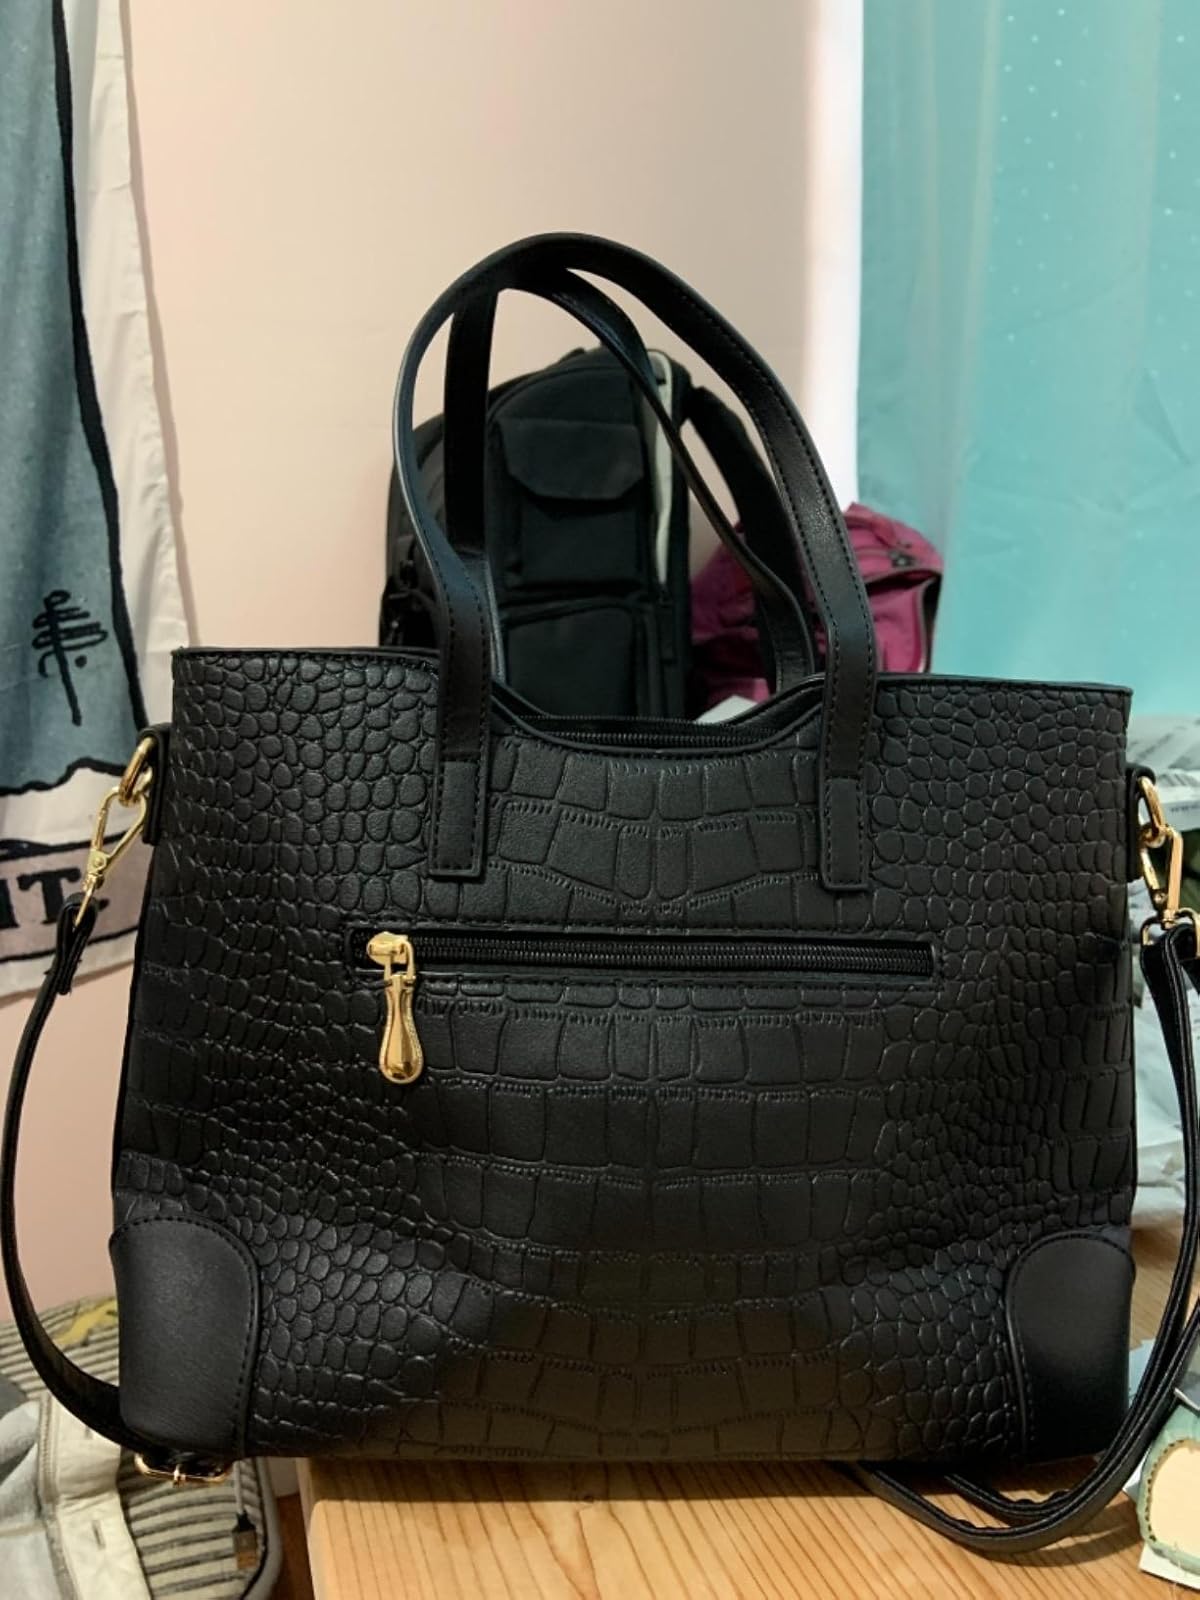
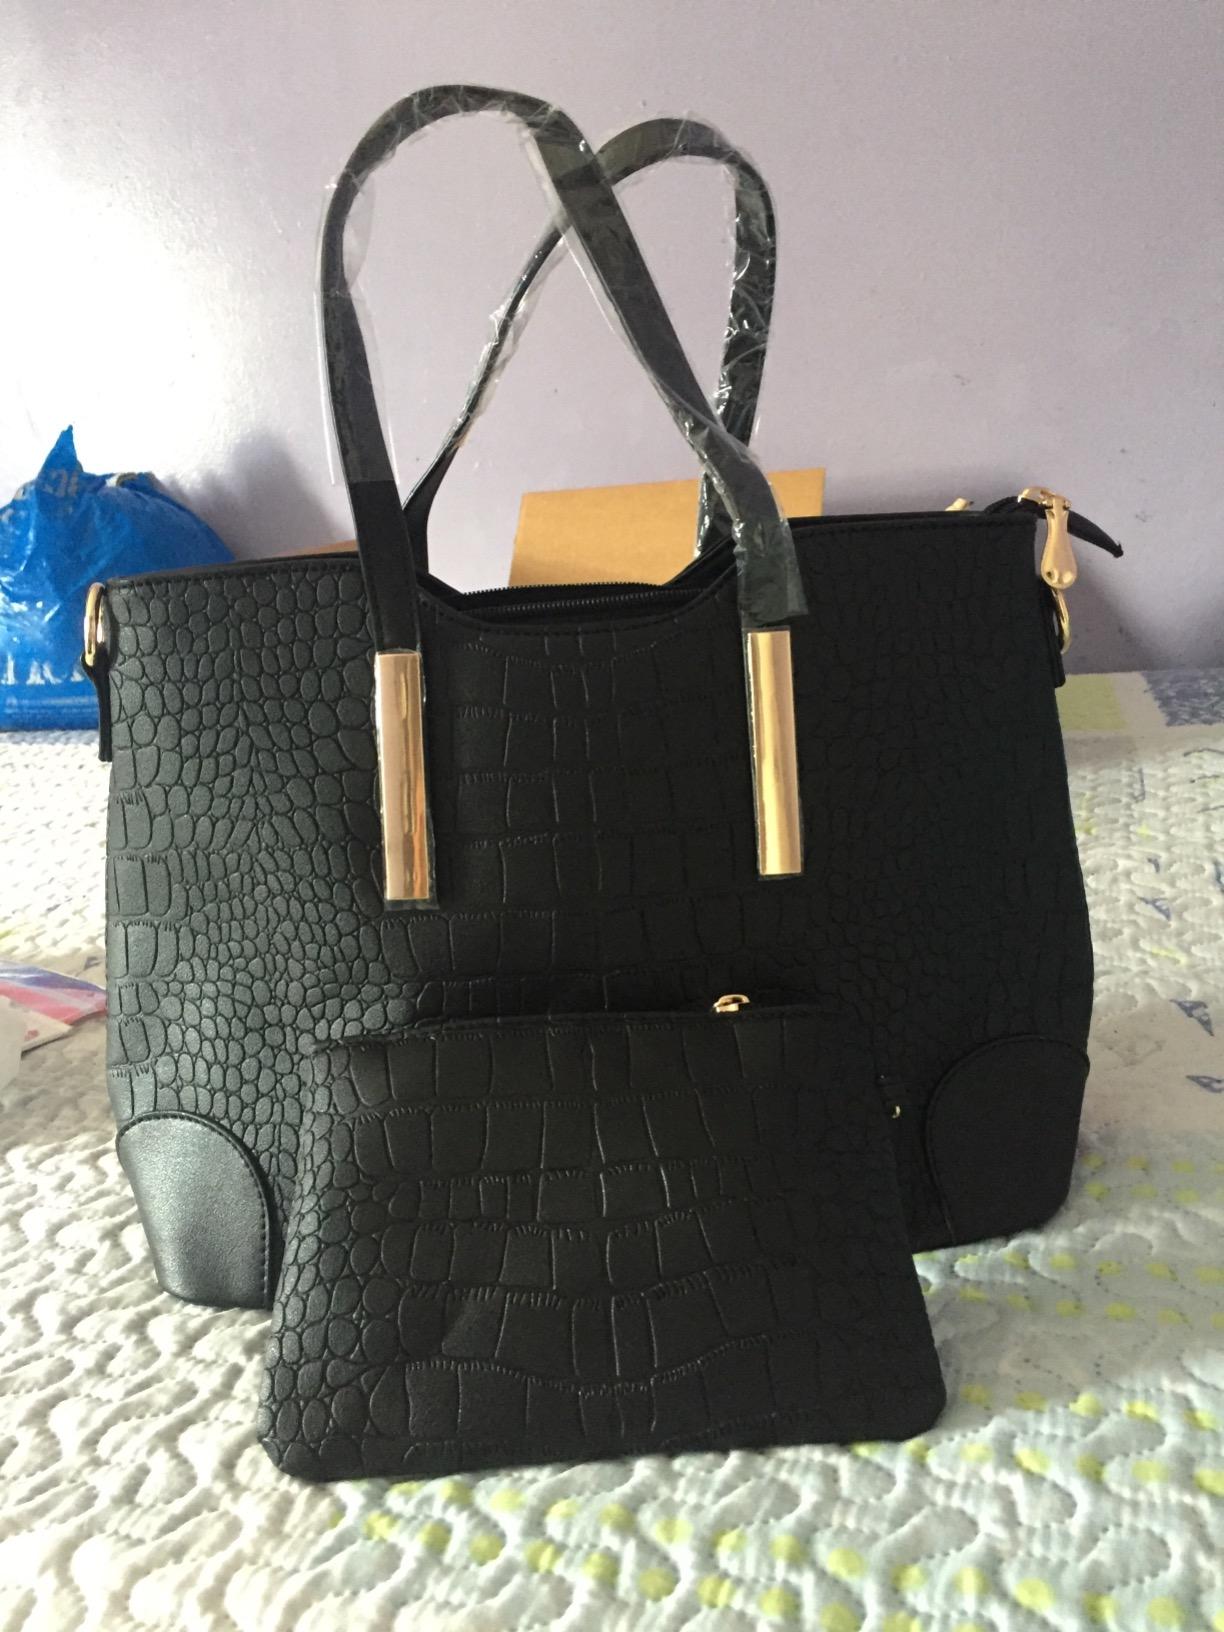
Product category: accessories_handbag
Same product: yes